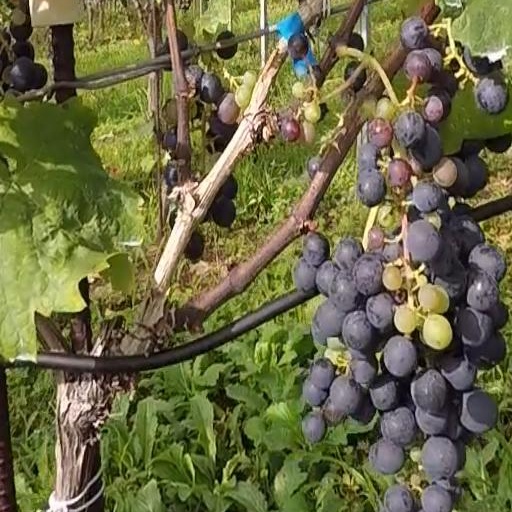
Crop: grape